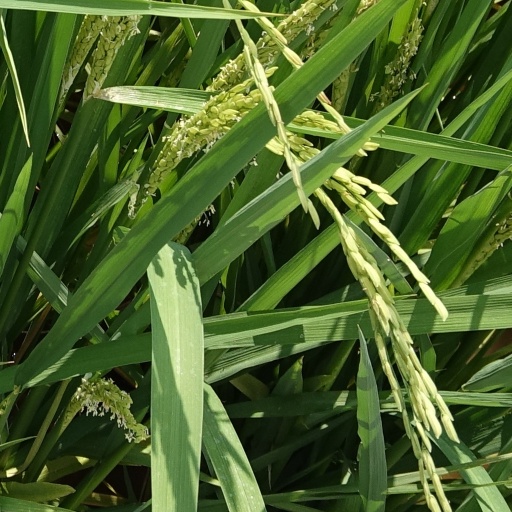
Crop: rice